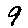
Label: 9